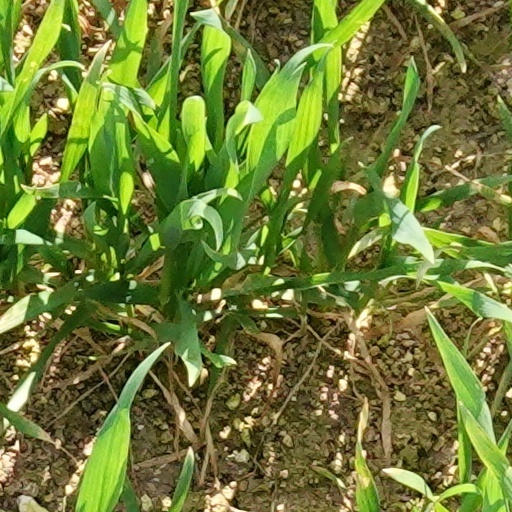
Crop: wheat